Martin Guerre (musical)

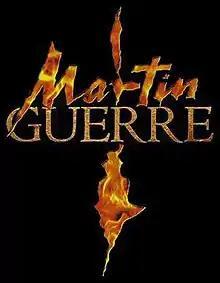
Revised production logo

Martin Guerre is a two-act musical with a book by Claude-Michel Schönberg and Alain Boublil, lyrics by Alain Boublil, Edward Hardy and Stephen Clark, and music by Claude-Michel Schönberg.